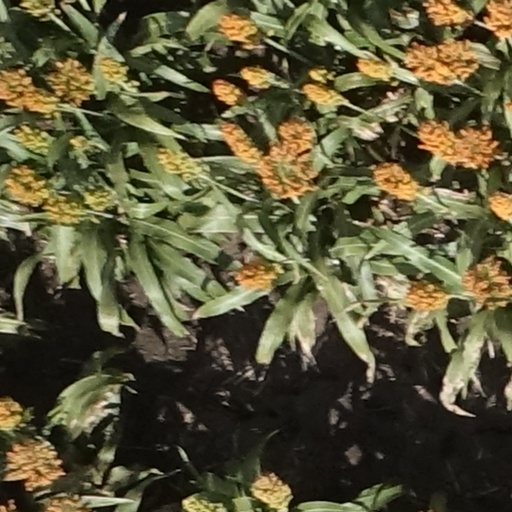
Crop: sorghum